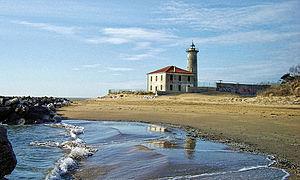
Le phare de Punta Tagliamento est un phare situé à Bibione, une frazione de San Michele al Tagliamento, dans la région de Vénétie. Il est géré par la Marina Militare.